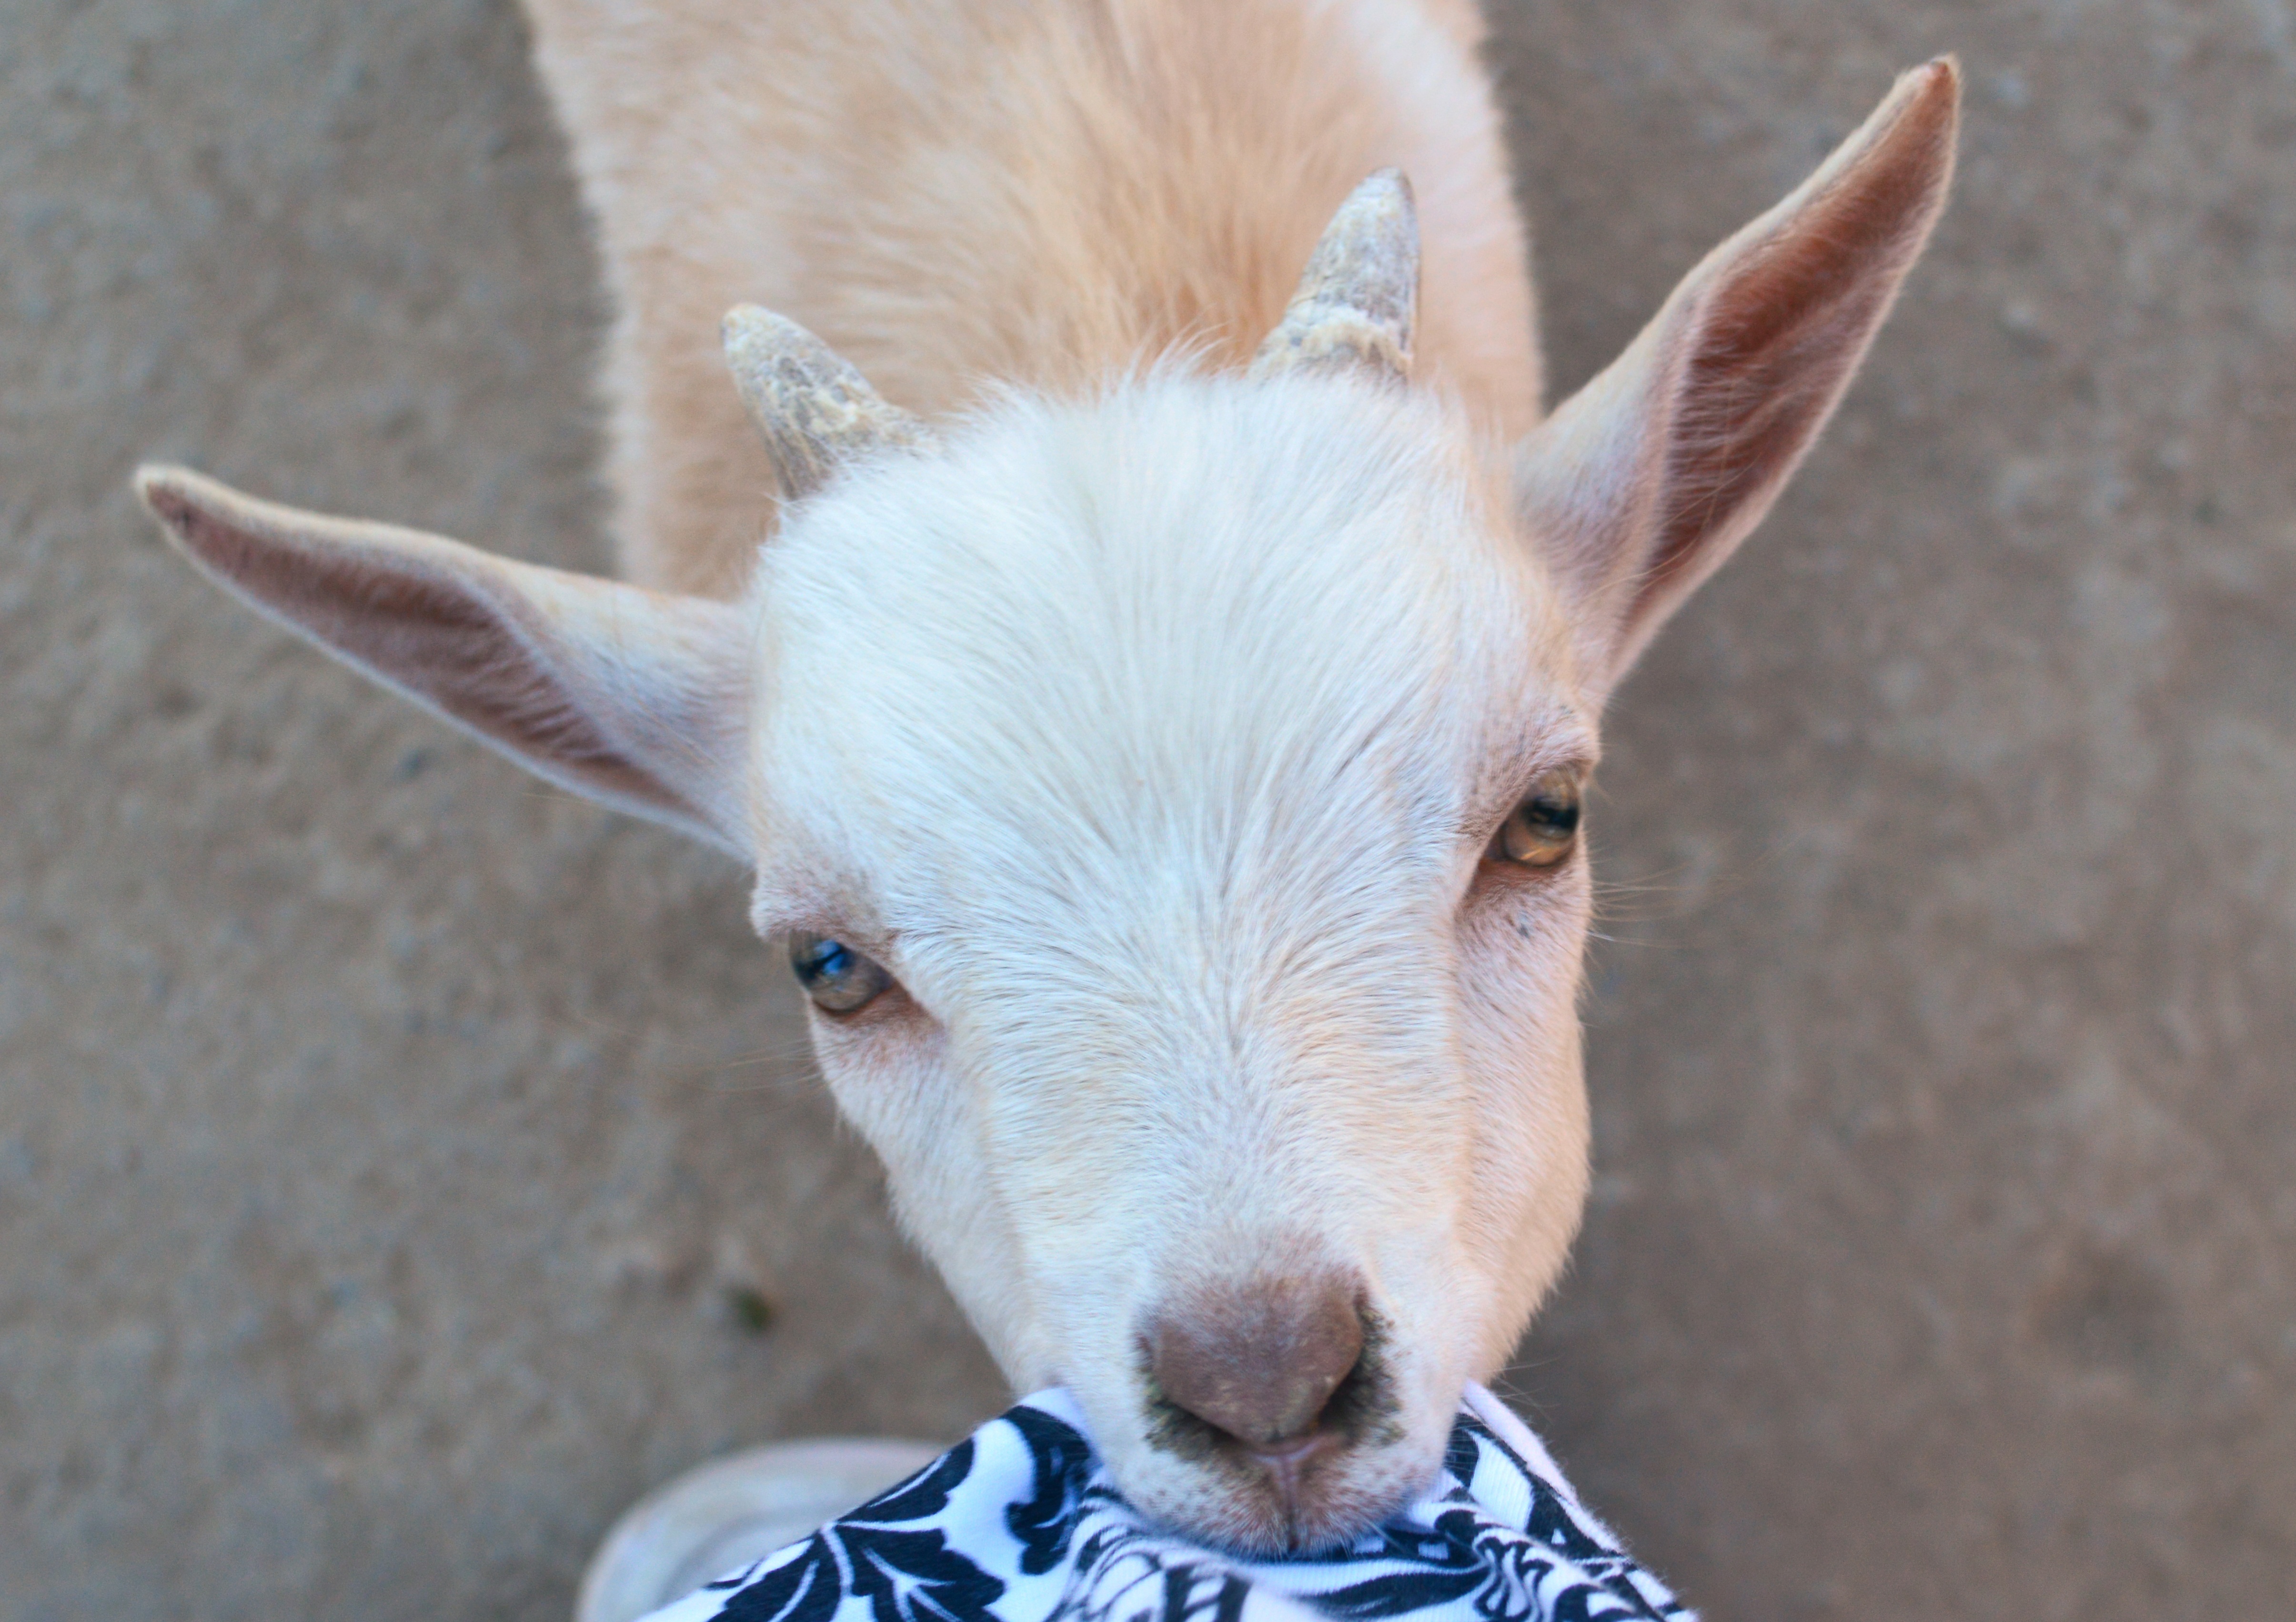
nature, white, farm, kid, animal, cute, goat, horn, young, farming, livestock, mammal, baby, fauna, shirt, eating, goats, nose, eyes, fun, little, vertebrate, funny, humor, domestic, farmyard, silly